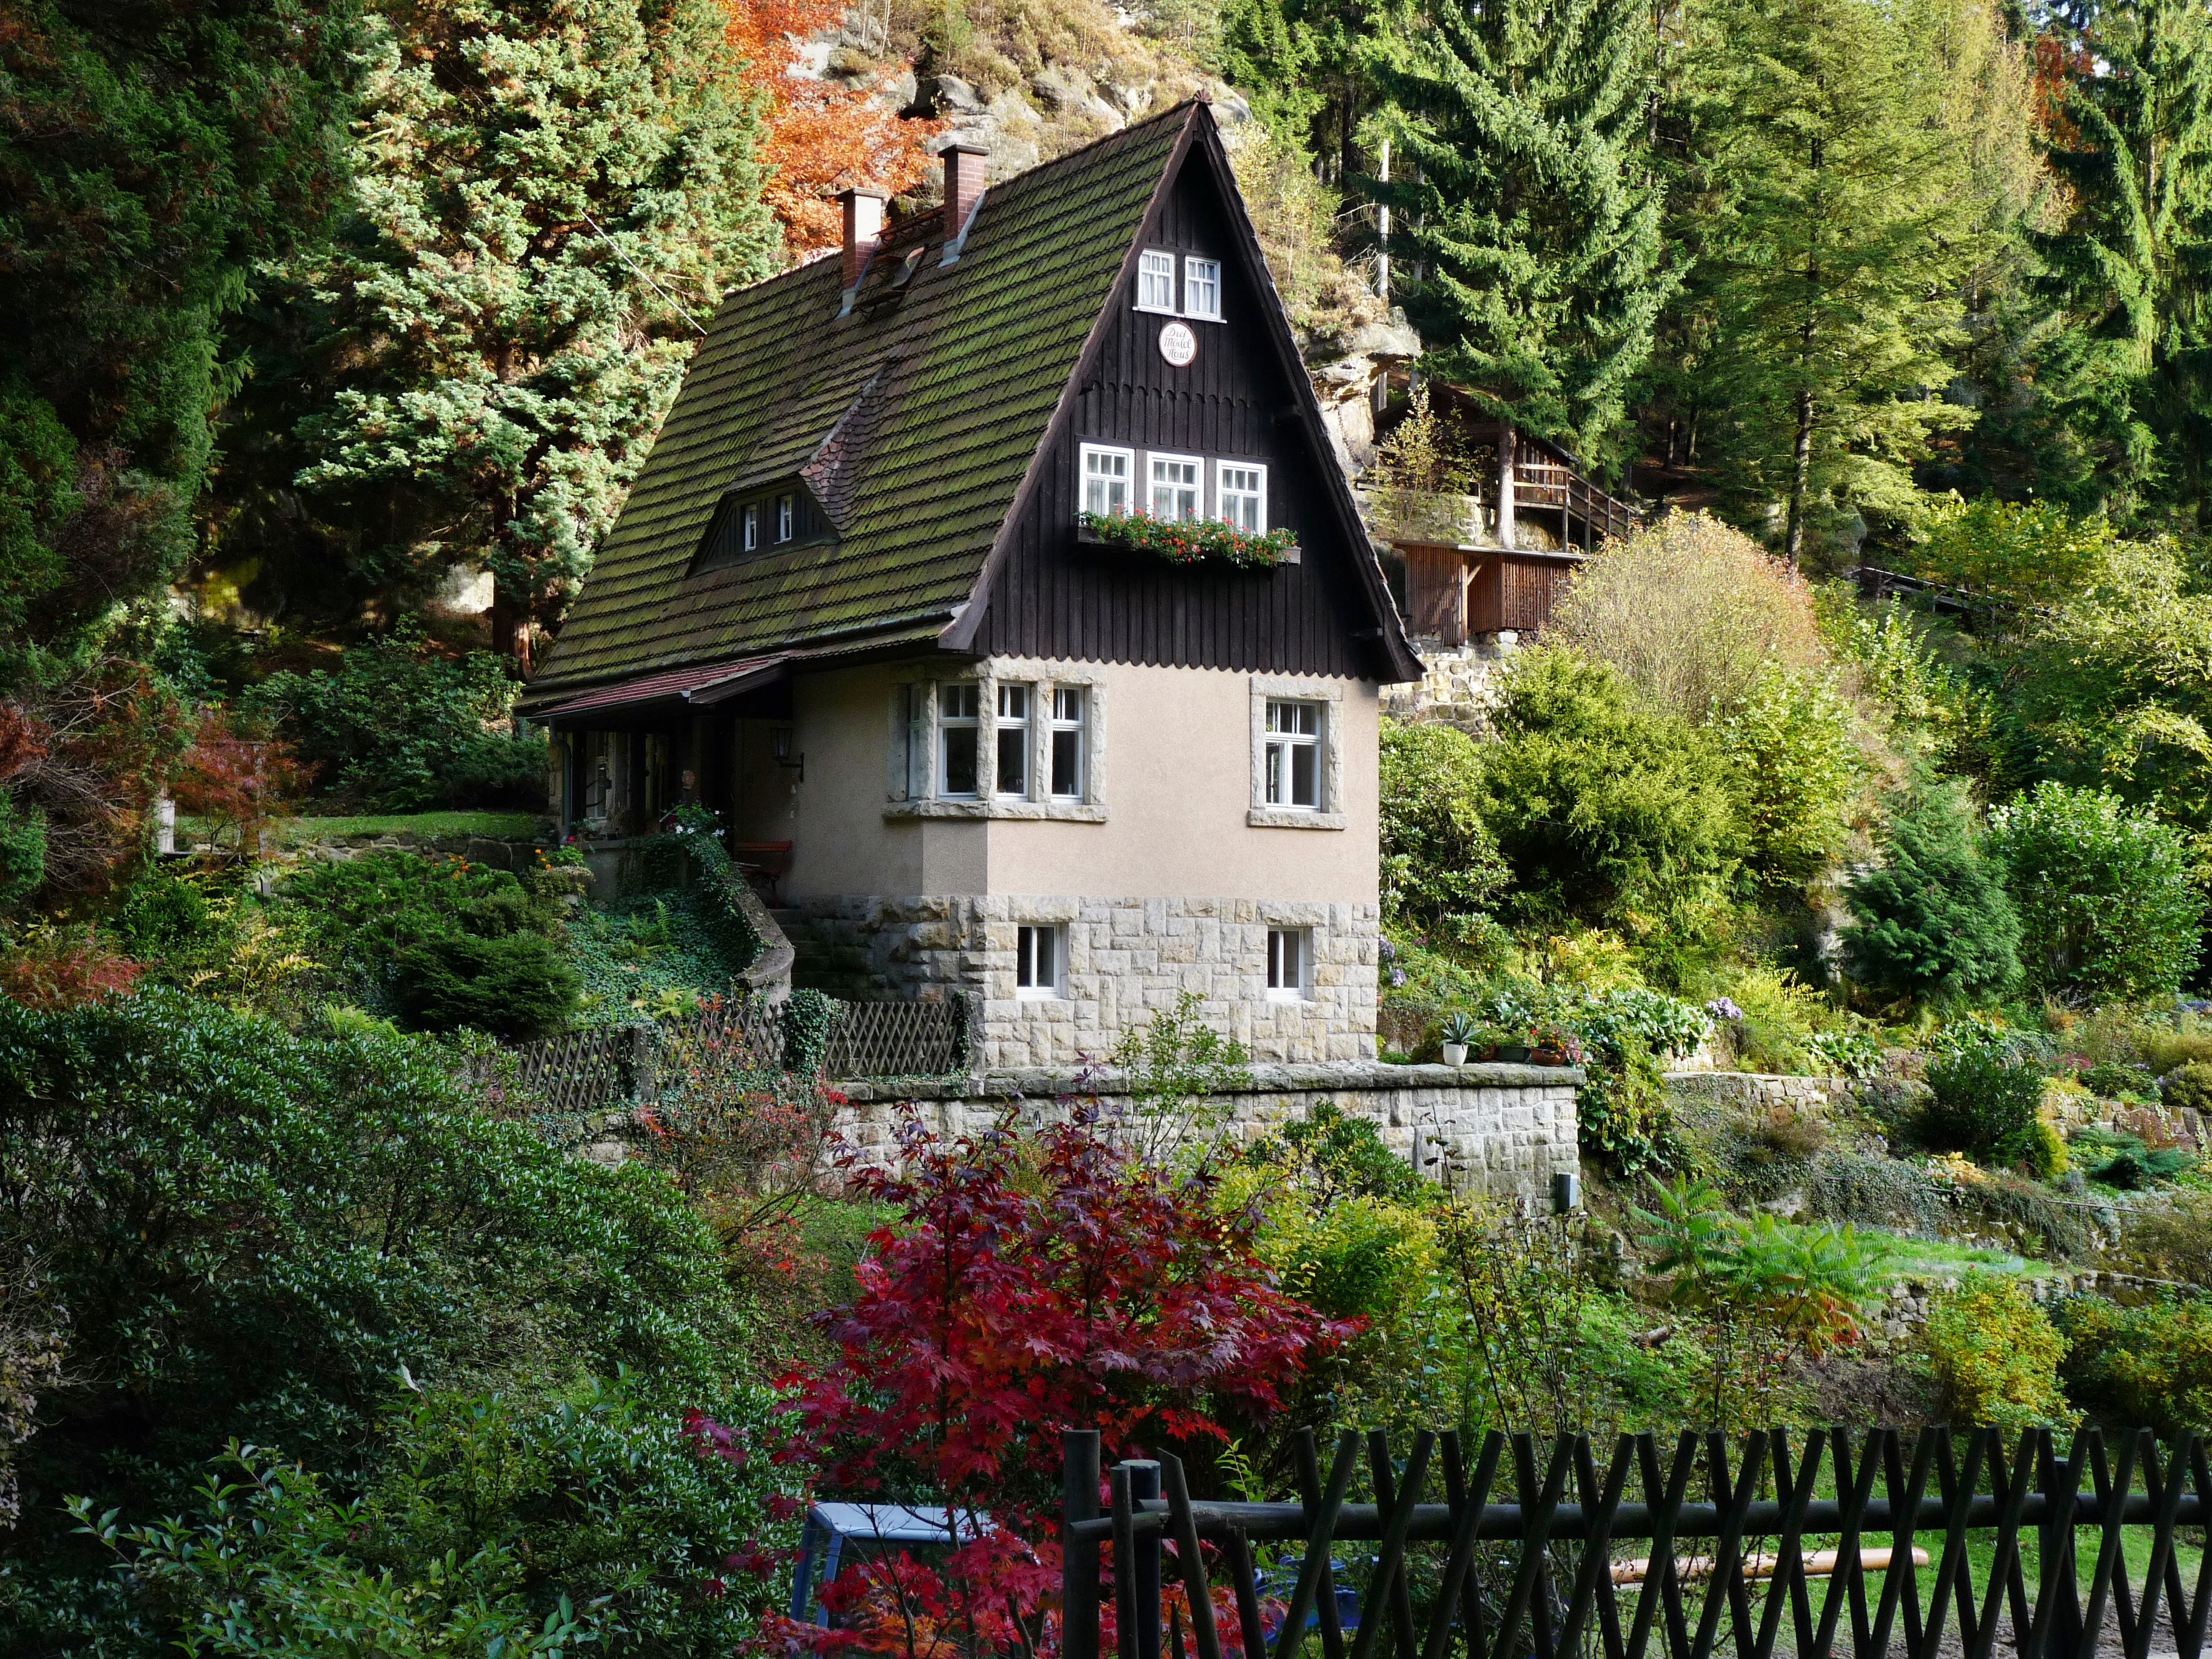
tree, architecture, house, flower, building, chateau, home, village, cottage, autumn, colorful, garden, shrine, beauty, estate, rural area, three girls home